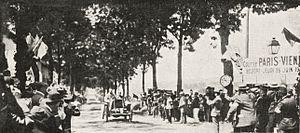
René de Knyff premier au contrôle de Belfort (Paris-Vienne 1902) - Le Sport universel illustré du 6 juillet 1902, p.428
Paris-Vienne est une course automobile organisée par l'Automobile Club de France, en collaboration avec l'Österreichischer Automobil-Club, entre les capitales Paris et Vienne, du 26 au 29 juin 1902. Elle est considérée comme étant le VIIᵉ Grand Prix automobile de l'ACF.